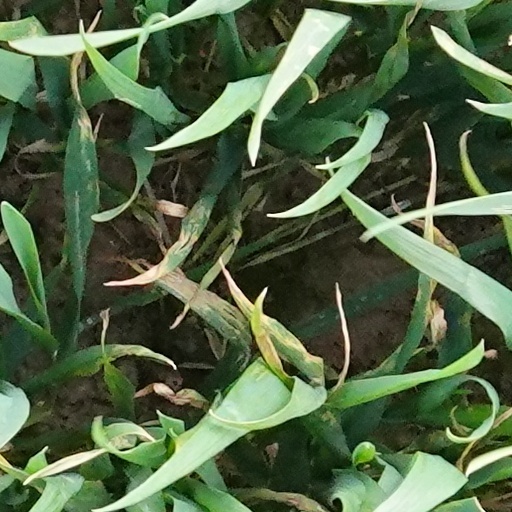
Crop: wheat